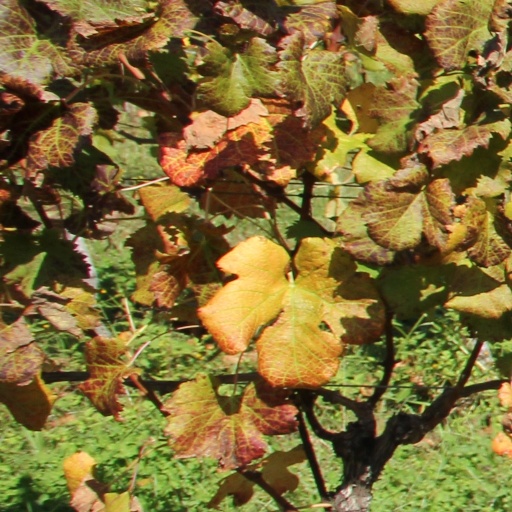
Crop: grape